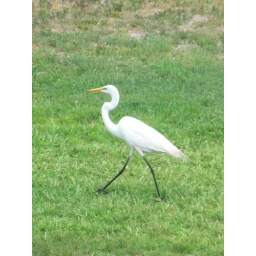
Egret walking around as we fished off a pier behind a house we stayed at in frisco, nc